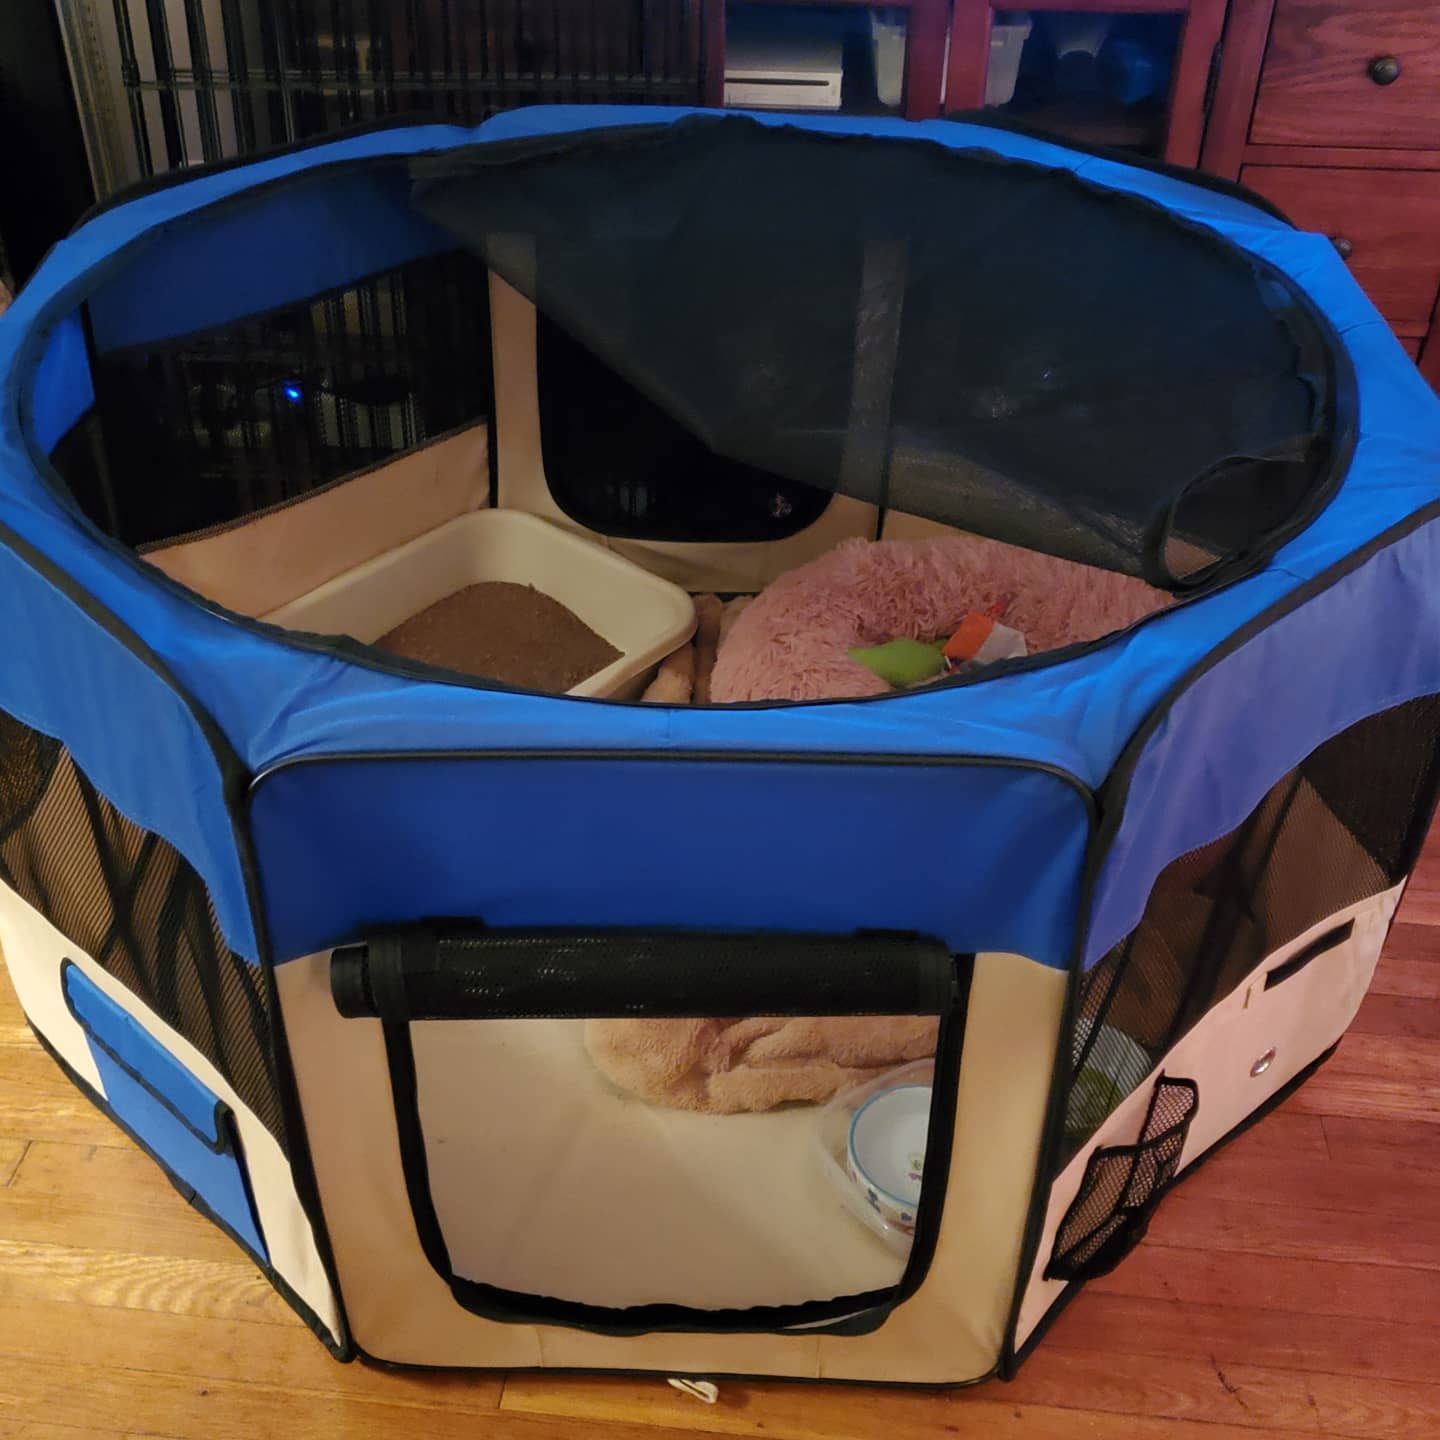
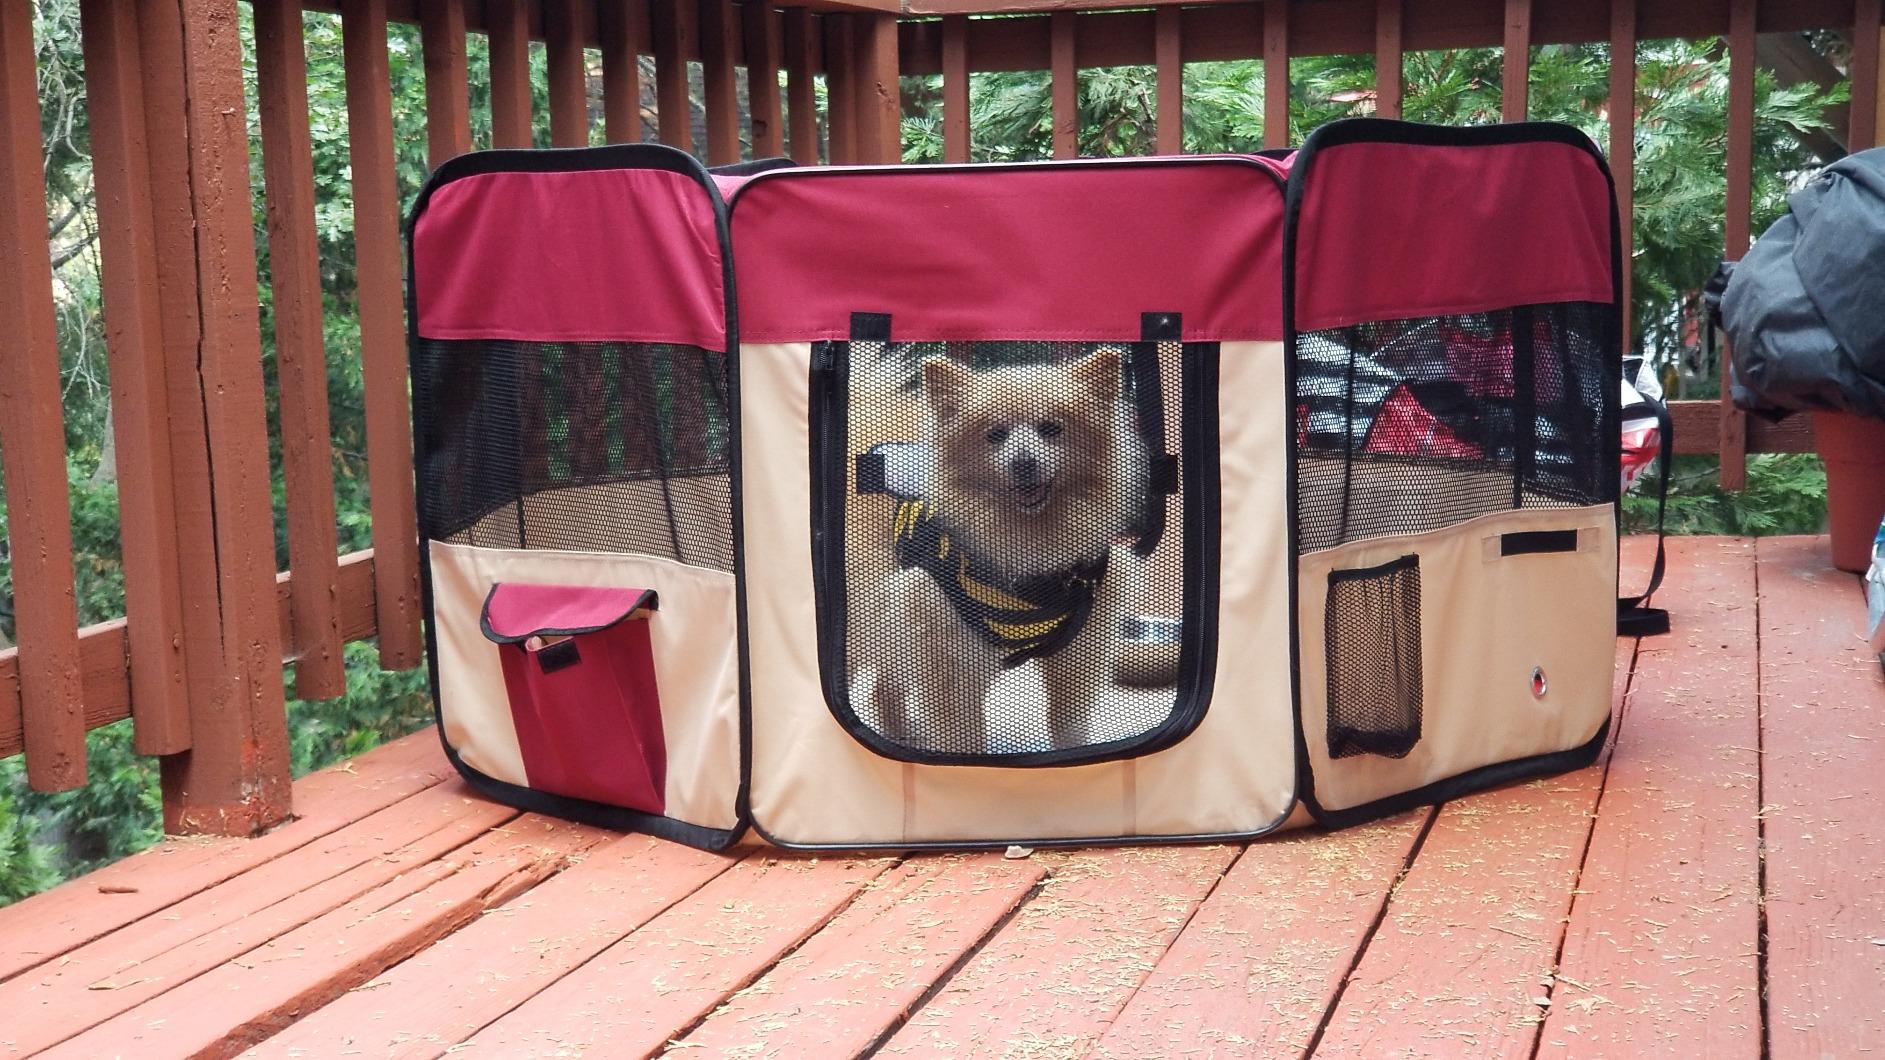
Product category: items_kennel
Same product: no